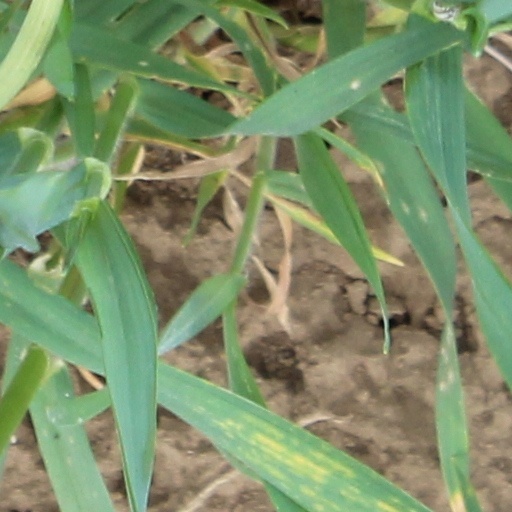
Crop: wheat